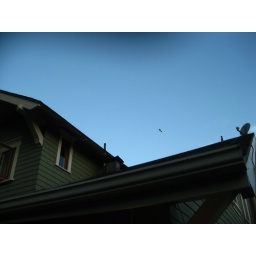
That little dot in the sky is a southbound great blue heron flying over our street this morning.